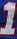
Number: 1